Beshalach

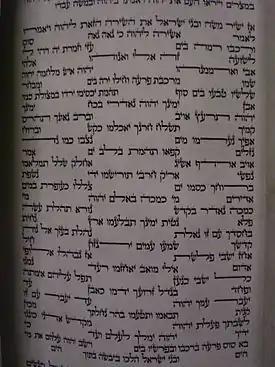
The Song of the sea as it is written in a Sefer Torah

The concluding blessing of the "Shema", immediately prior to the "Amidah" prayer in each of the three prayer services recounts events from Exodus 14:21–31.